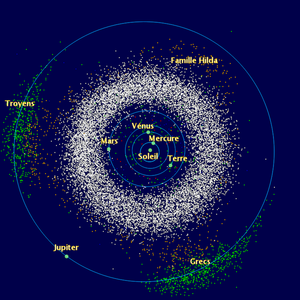
Des géocroiseurs aux troyens de Jupiter
Un astéroïde est une planète mineure composé de roches, de métaux et de glaces, et dont les dimensions varient de l'ordre du mètre à plusieurs centaines de kilomètres. L'appellation « en forme d'étoile » vient de l'aspect irrégulier des astéroïdes au télescope, différent du disque parfait des planètes, lors des premières observations astronomiques.
Le groupe de Hilda est un groupe d'astéroïdes situé à la périphérie externe de la ceinture principale d'astéroïdes, dans la zone de demi-grand axe comprise entre 3,7 et 4,1 ua. Il fait le lien entre la ceinture principale et l'orbite de Jupiter où gravitent les troyens de Jupiter.
En astronomie, le terme troyen désigne primitivement un astéroïde dont l'orbite héliocentrique est en résonance de moyen mouvement 1:1 avec celle de la planète Jupiter, et qui est situé près de l'un des deux points stables de Lagrange du couple Soleil-Jupiter, c'est-à-dire qui se trouve à 60° en avance ou en retard sur l'orbite de celle-ci. La sonde Lucy décollera en octobre 2021 pour en faire l'étude.
Roland C. Wagner, né le 6 septembre 1960 à Bab El Oued et mort le 5 août 2012 à Laruscade, est un écrivain français de science-fiction. En l'espace d'une trentaine d'années, il publia une centaine de nouvelles et une cinquantaine de romans, à tendance souvent humoristique, qui explorent tous les genres de science-fiction. Ces écrits lui valent, entre autres, le prix Tour Eiffel, le prix Ozone et sept fois le prix Rosny aîné ; le grand prix de l'Imaginaire récompense ses deux œuvres majeures : le cycle Les Futurs Mystères de Paris en 1999 et le roman uchronique Rêves de gloire en 2012.